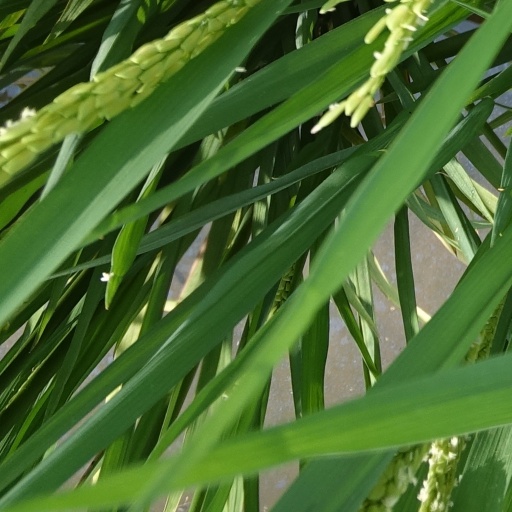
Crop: rice